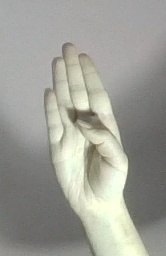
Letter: kaaf